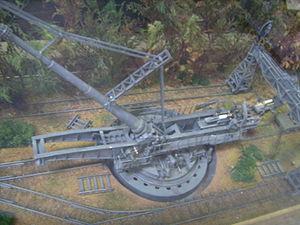
Les Pariser Kanonen sont sept pièces d’artillerie à très longue portée utilisées au cours de la Première Guerre mondiale par l'armée allemande pour bombarder Paris. Par la longueur du canon, elles furent les pièces d'artillerie les plus grandes en service durant la Grande Guerre.